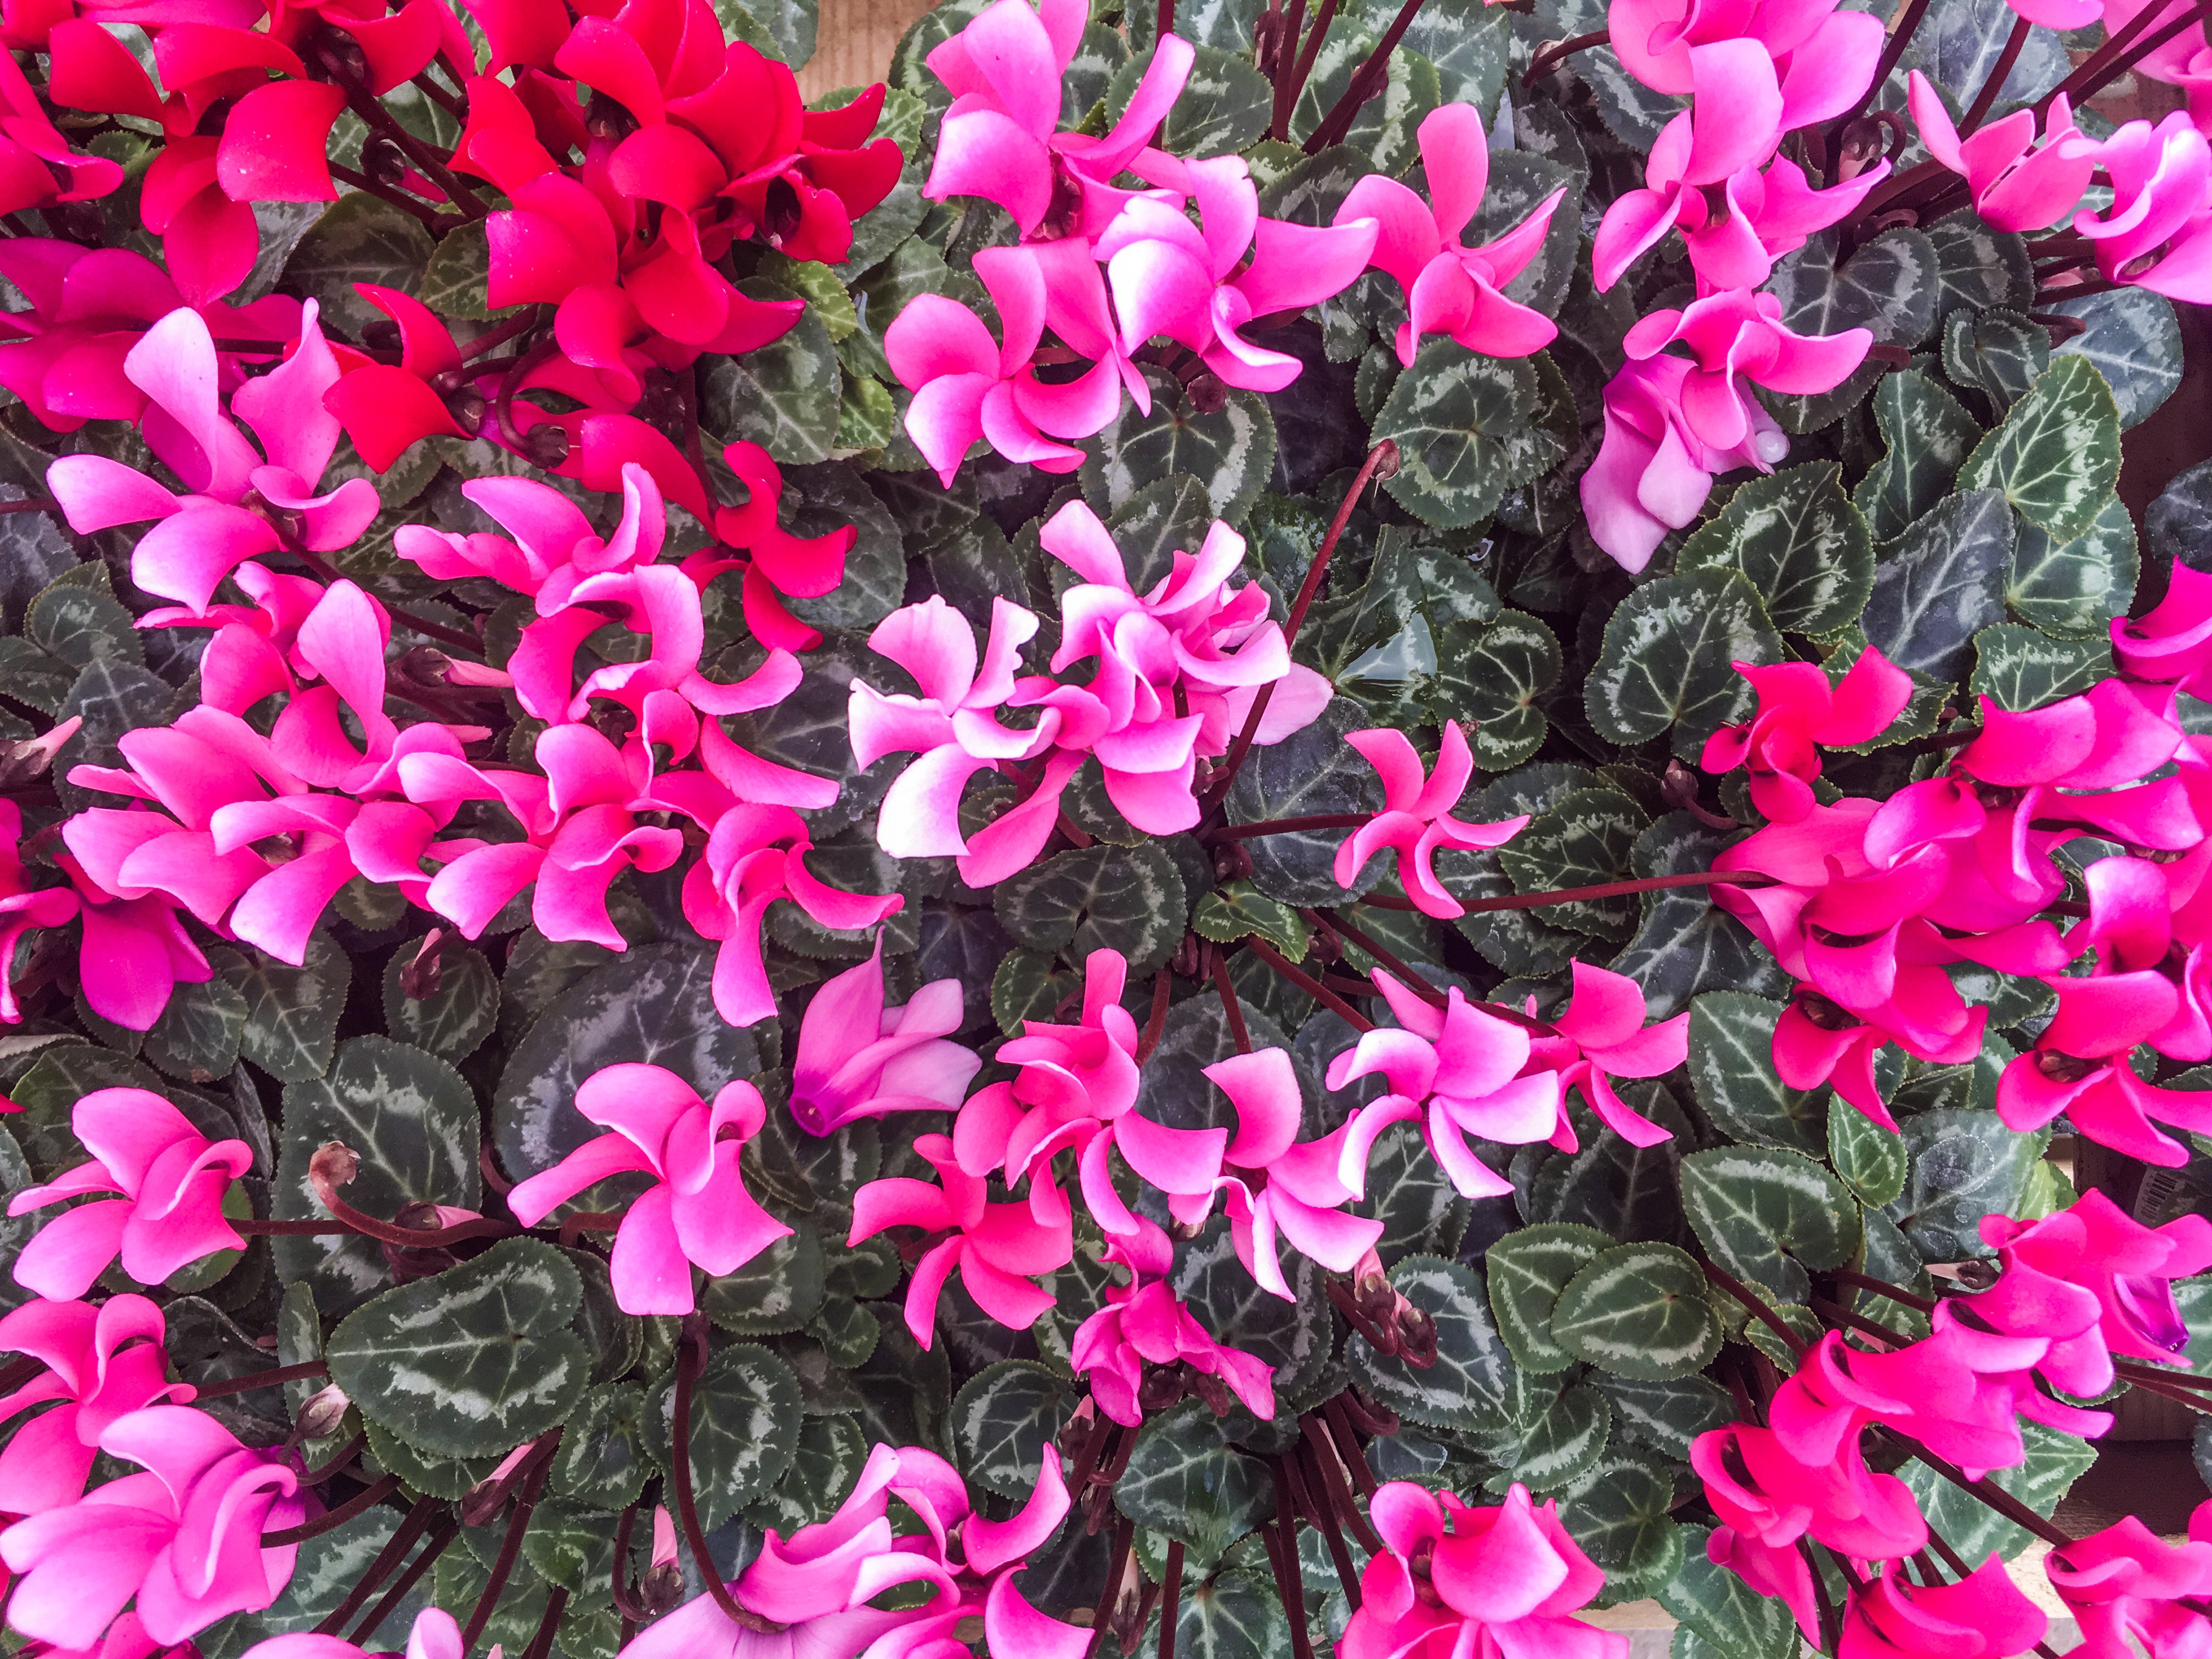
plant, flower, petal, pink, shrub, cyclamen, floristry, flowering plant, herbaceous plant, annual plant, land plant